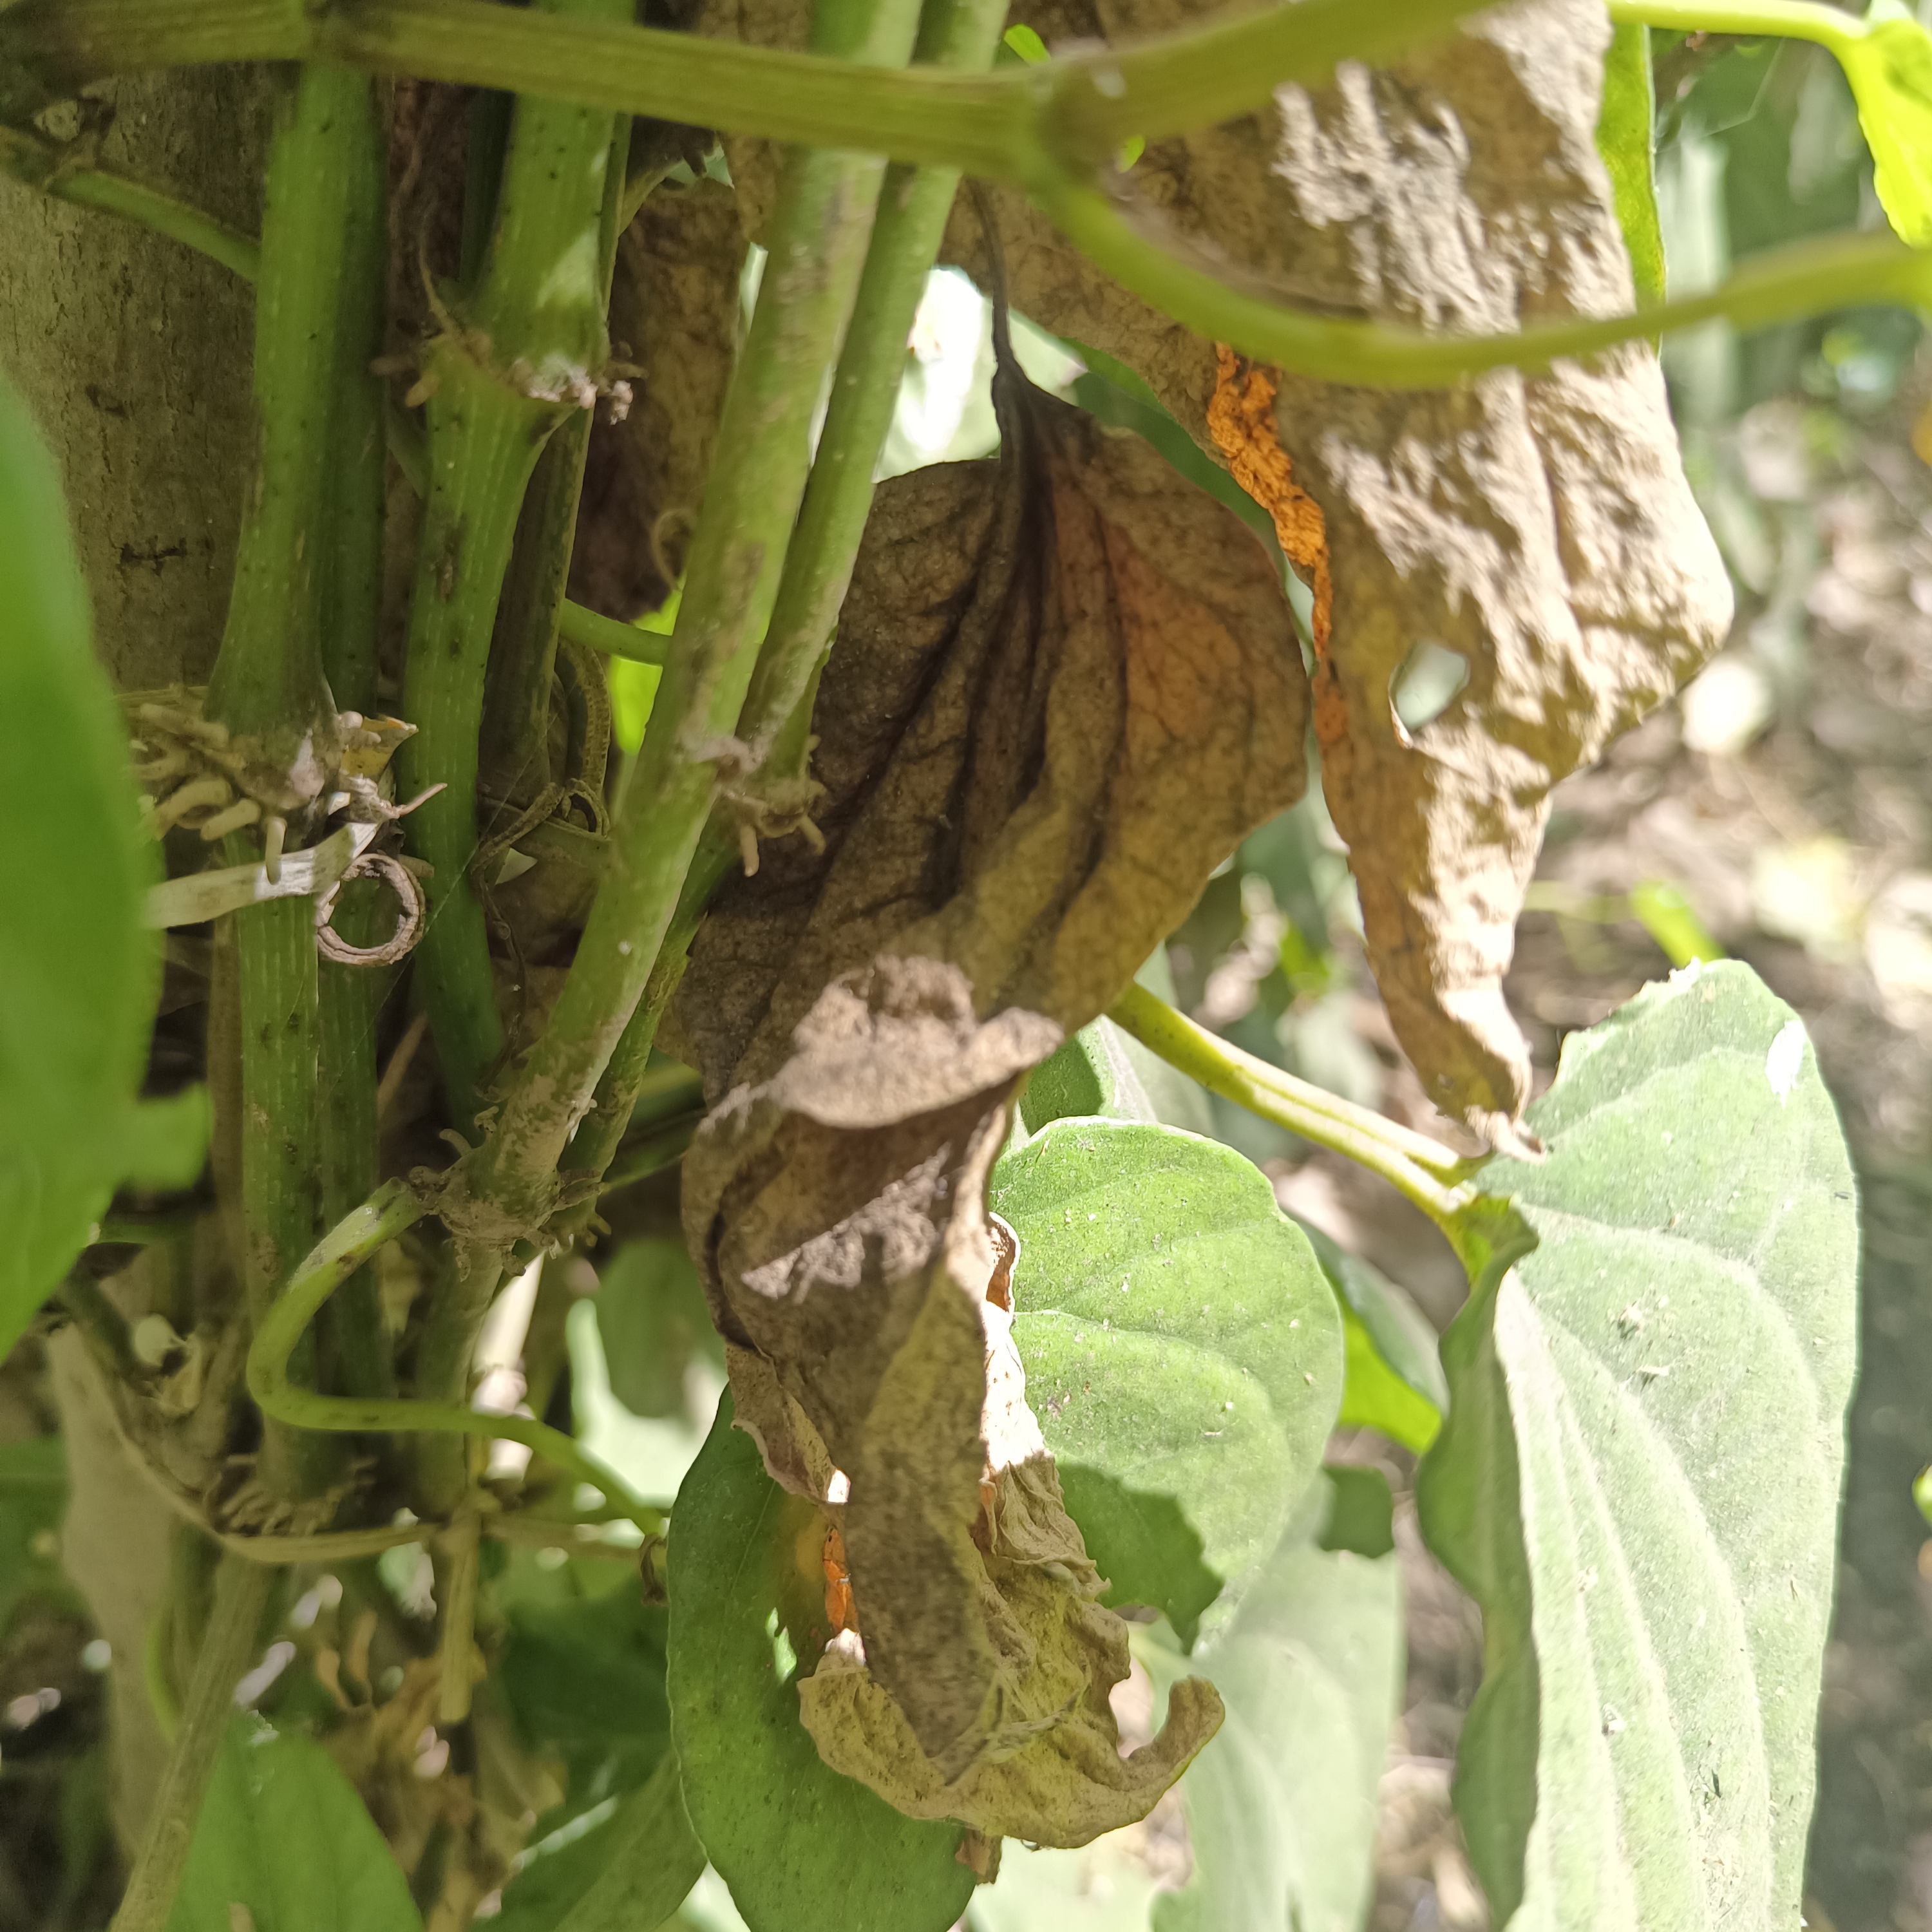
Label: Dried